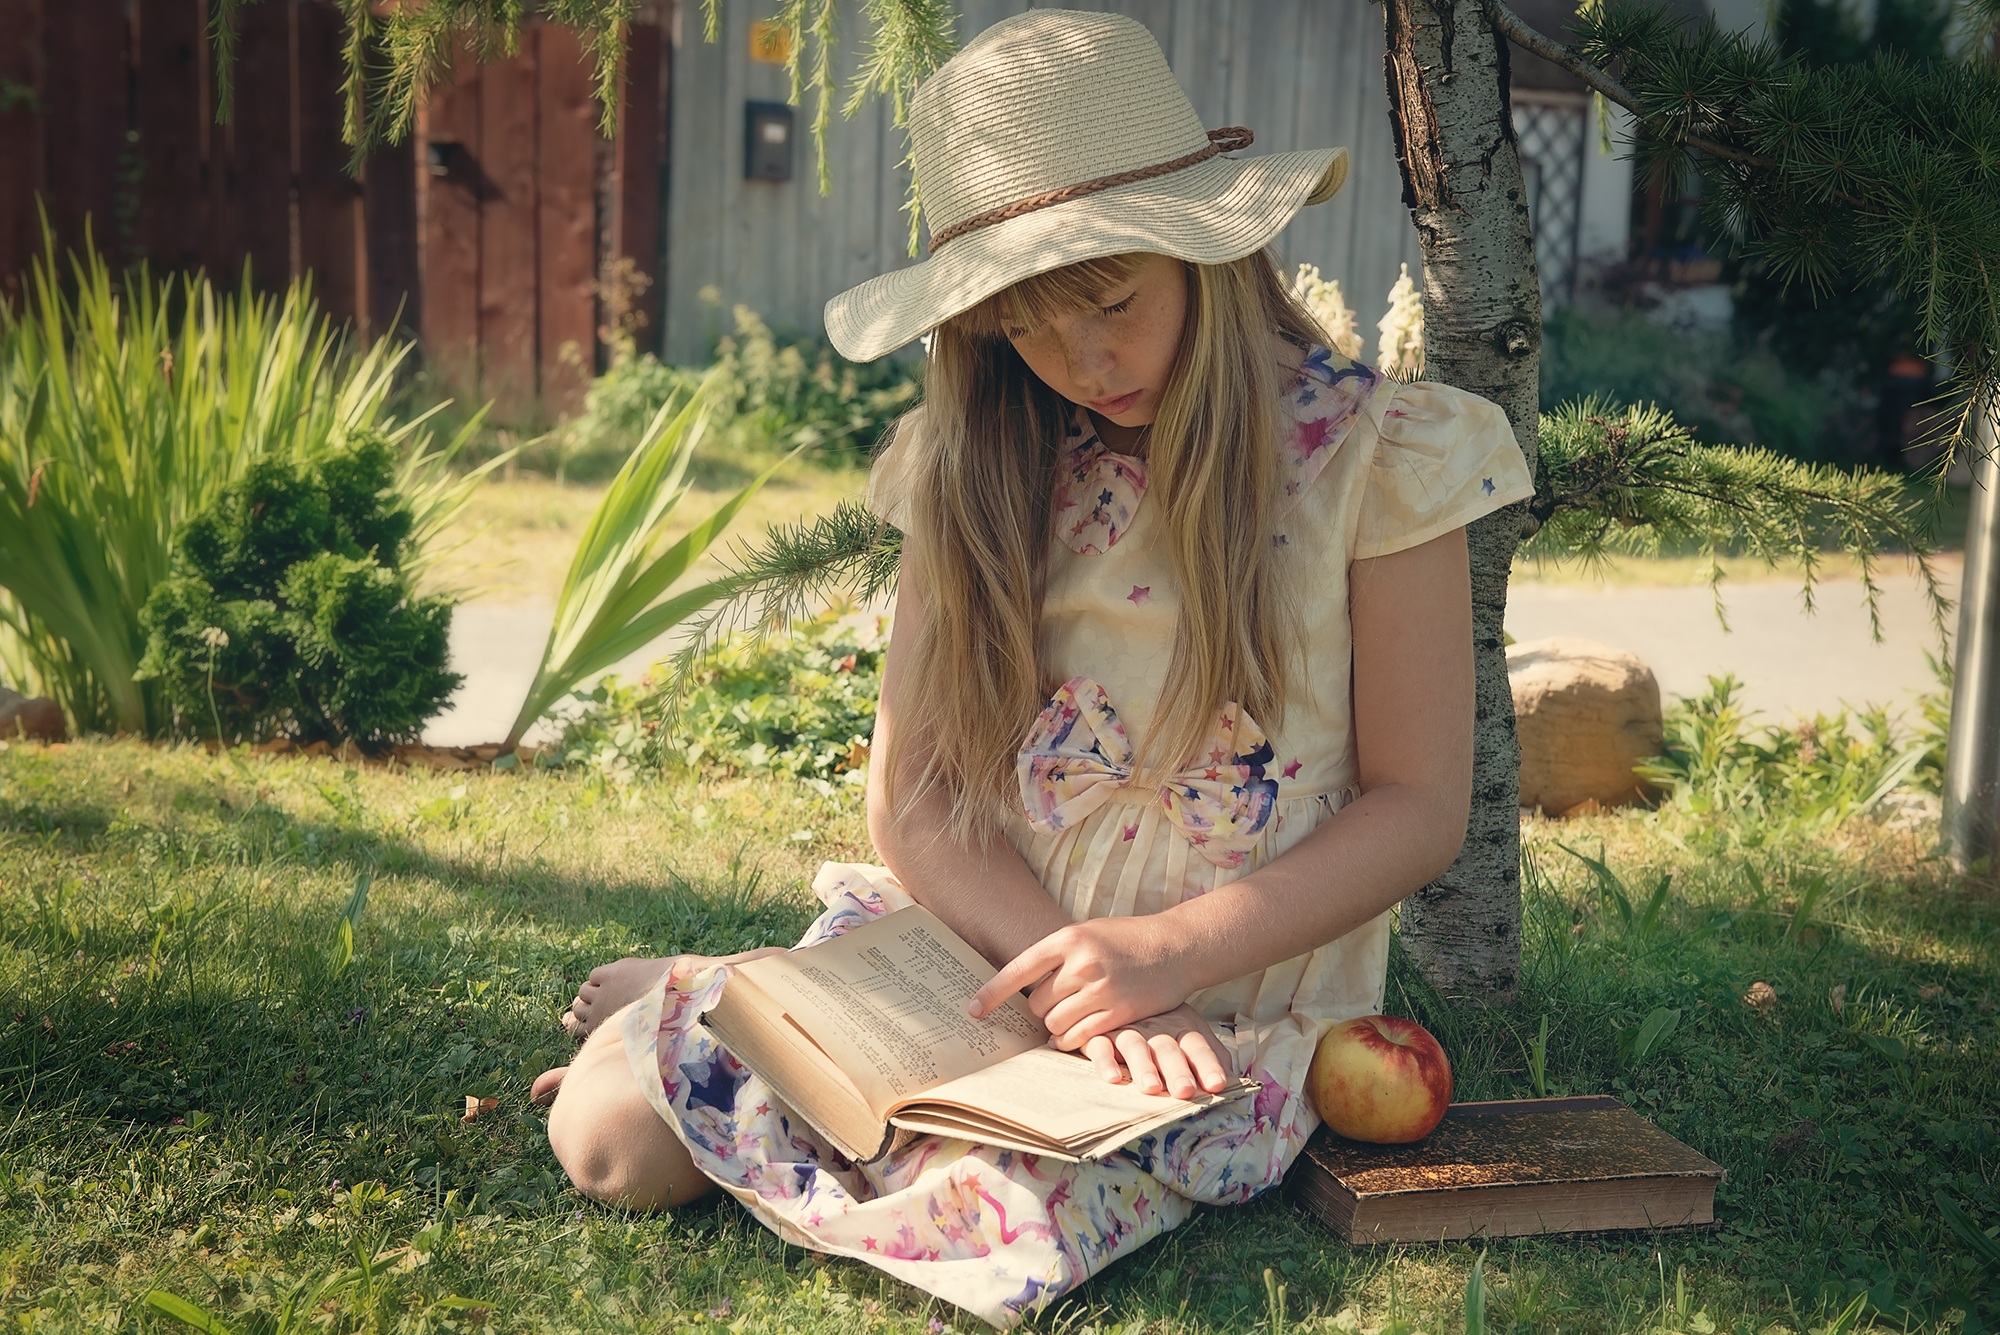
nature, book, read, person, girl, meadow, summer, spring, sitting, child, human, hat, agriculture, garden, long hair, picnic, literature, learn, blond, out, absorbed, human positions, human action